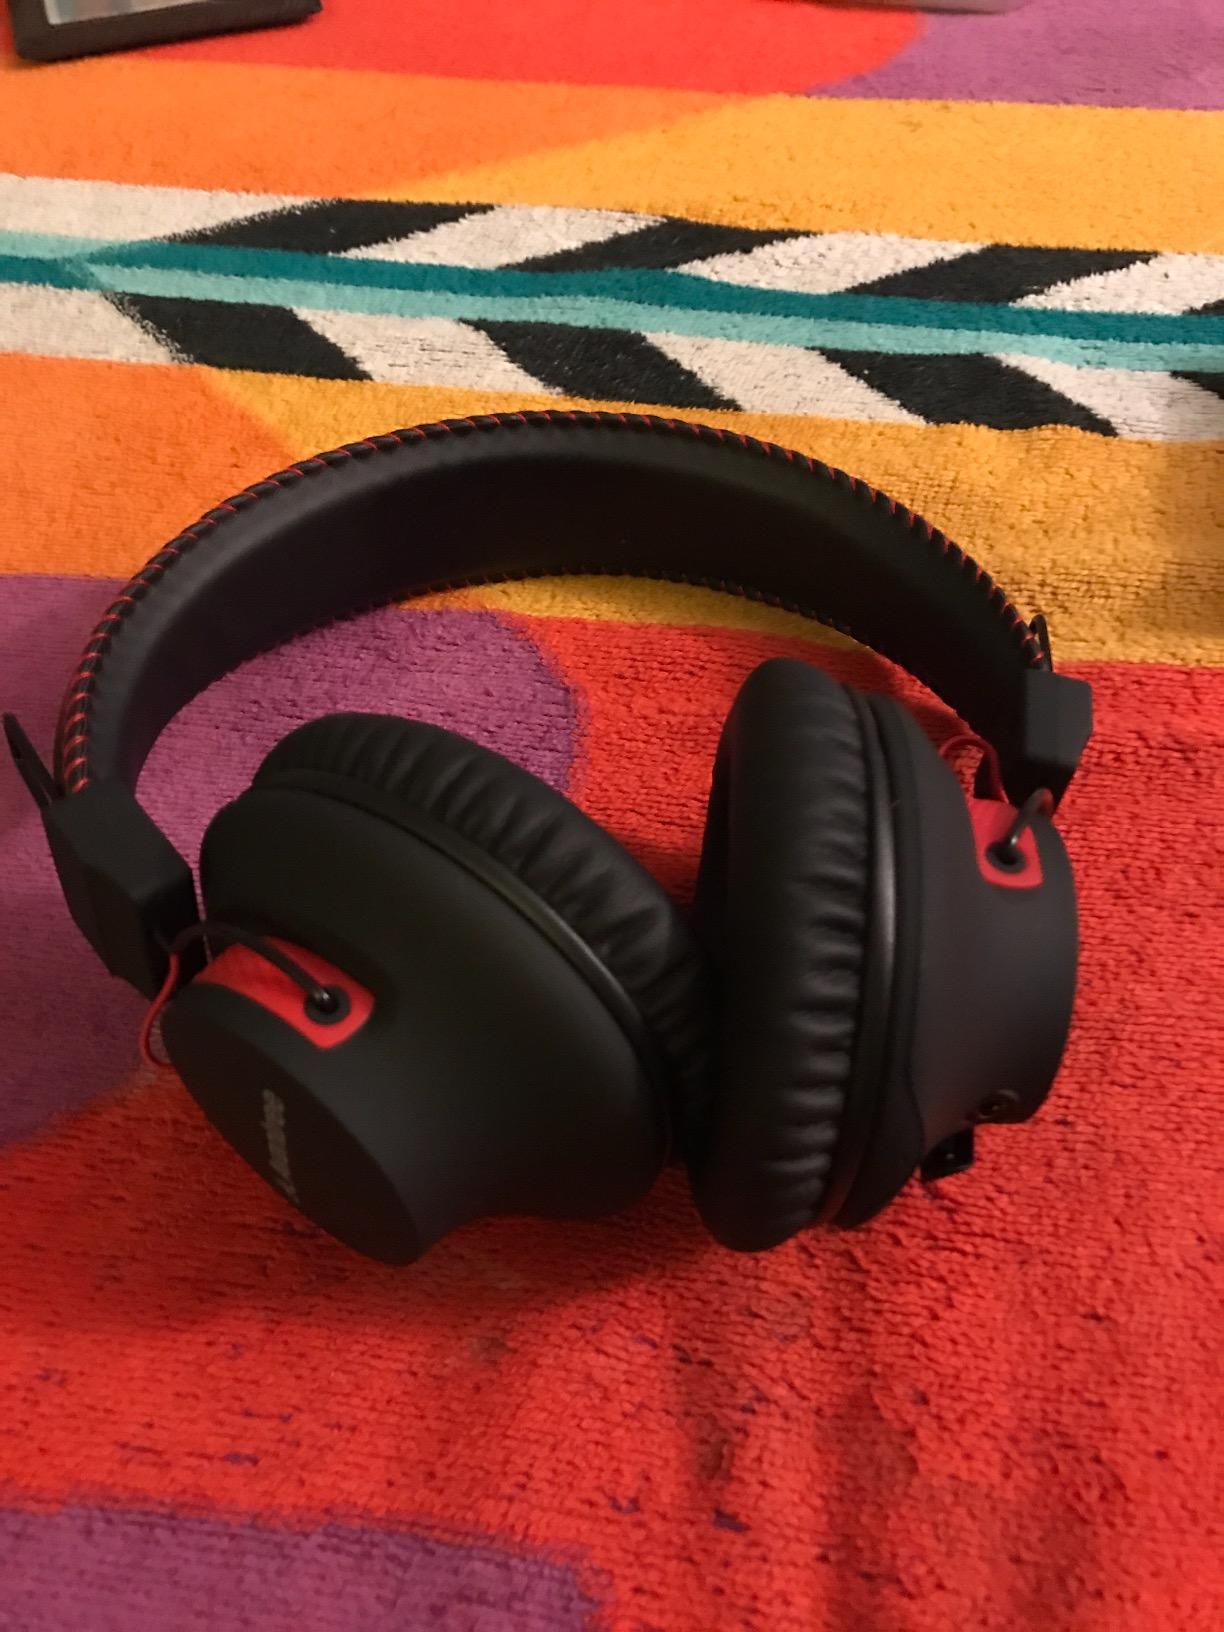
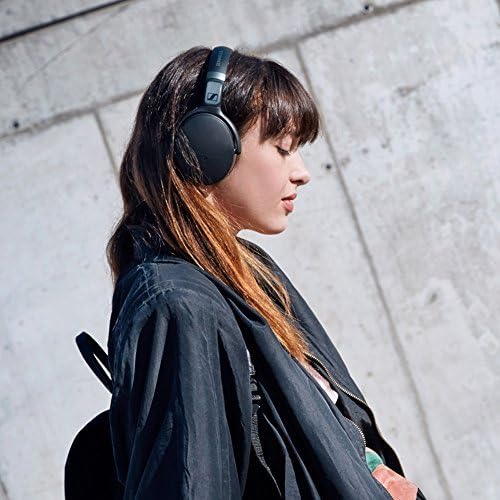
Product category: headphones
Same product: no